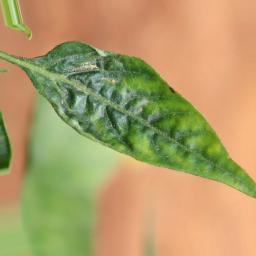
Label: mites_and_trips